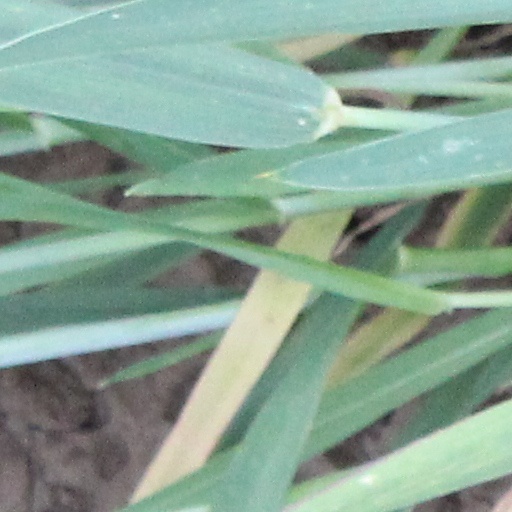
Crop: wheat